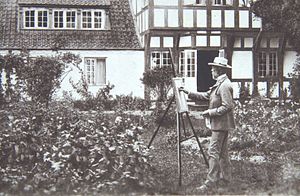
Laurits Tuxen
Laurits Tuxen maler ved staffeli i haven ved Villa Dagminne
Laurits Tuxen maler ved staffeli i haven ved Villa Dagminne (beskåret)
Laurits Regner Tuxen var en dansk maler, billedhugger og professor ved Kunstakademiet.